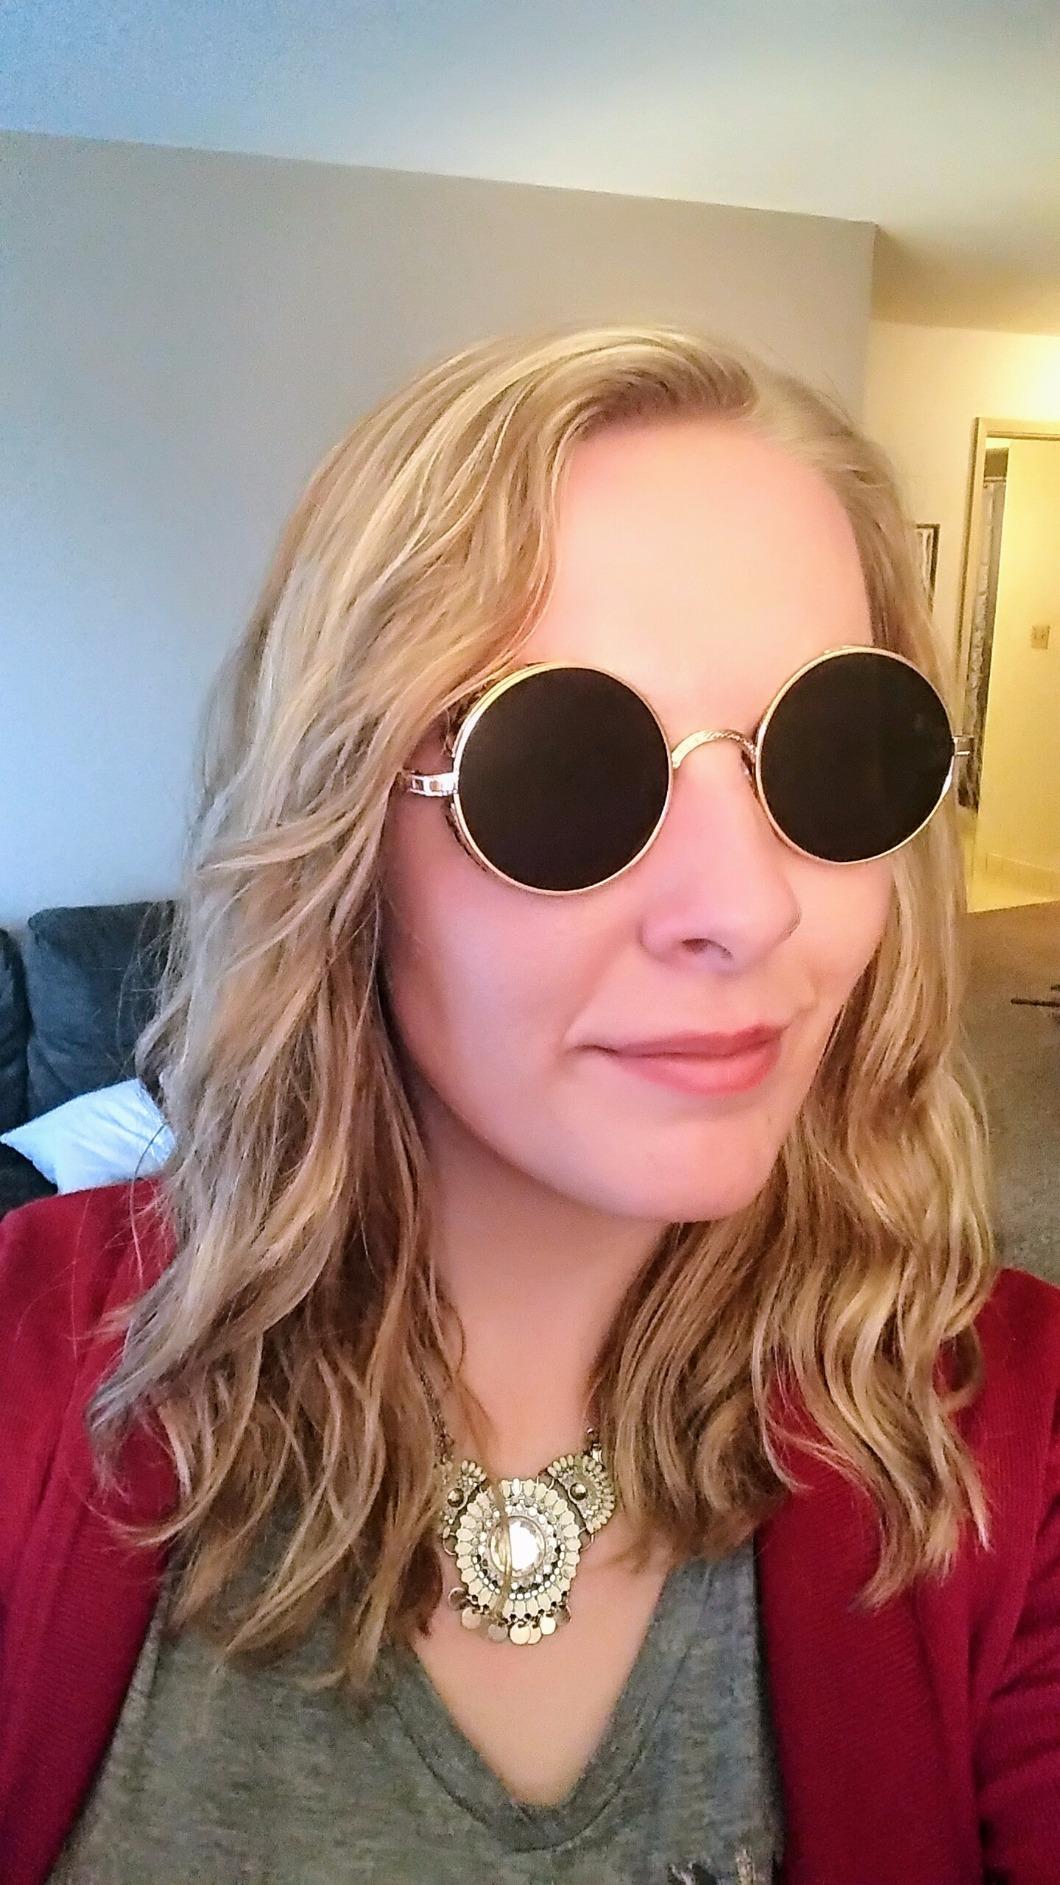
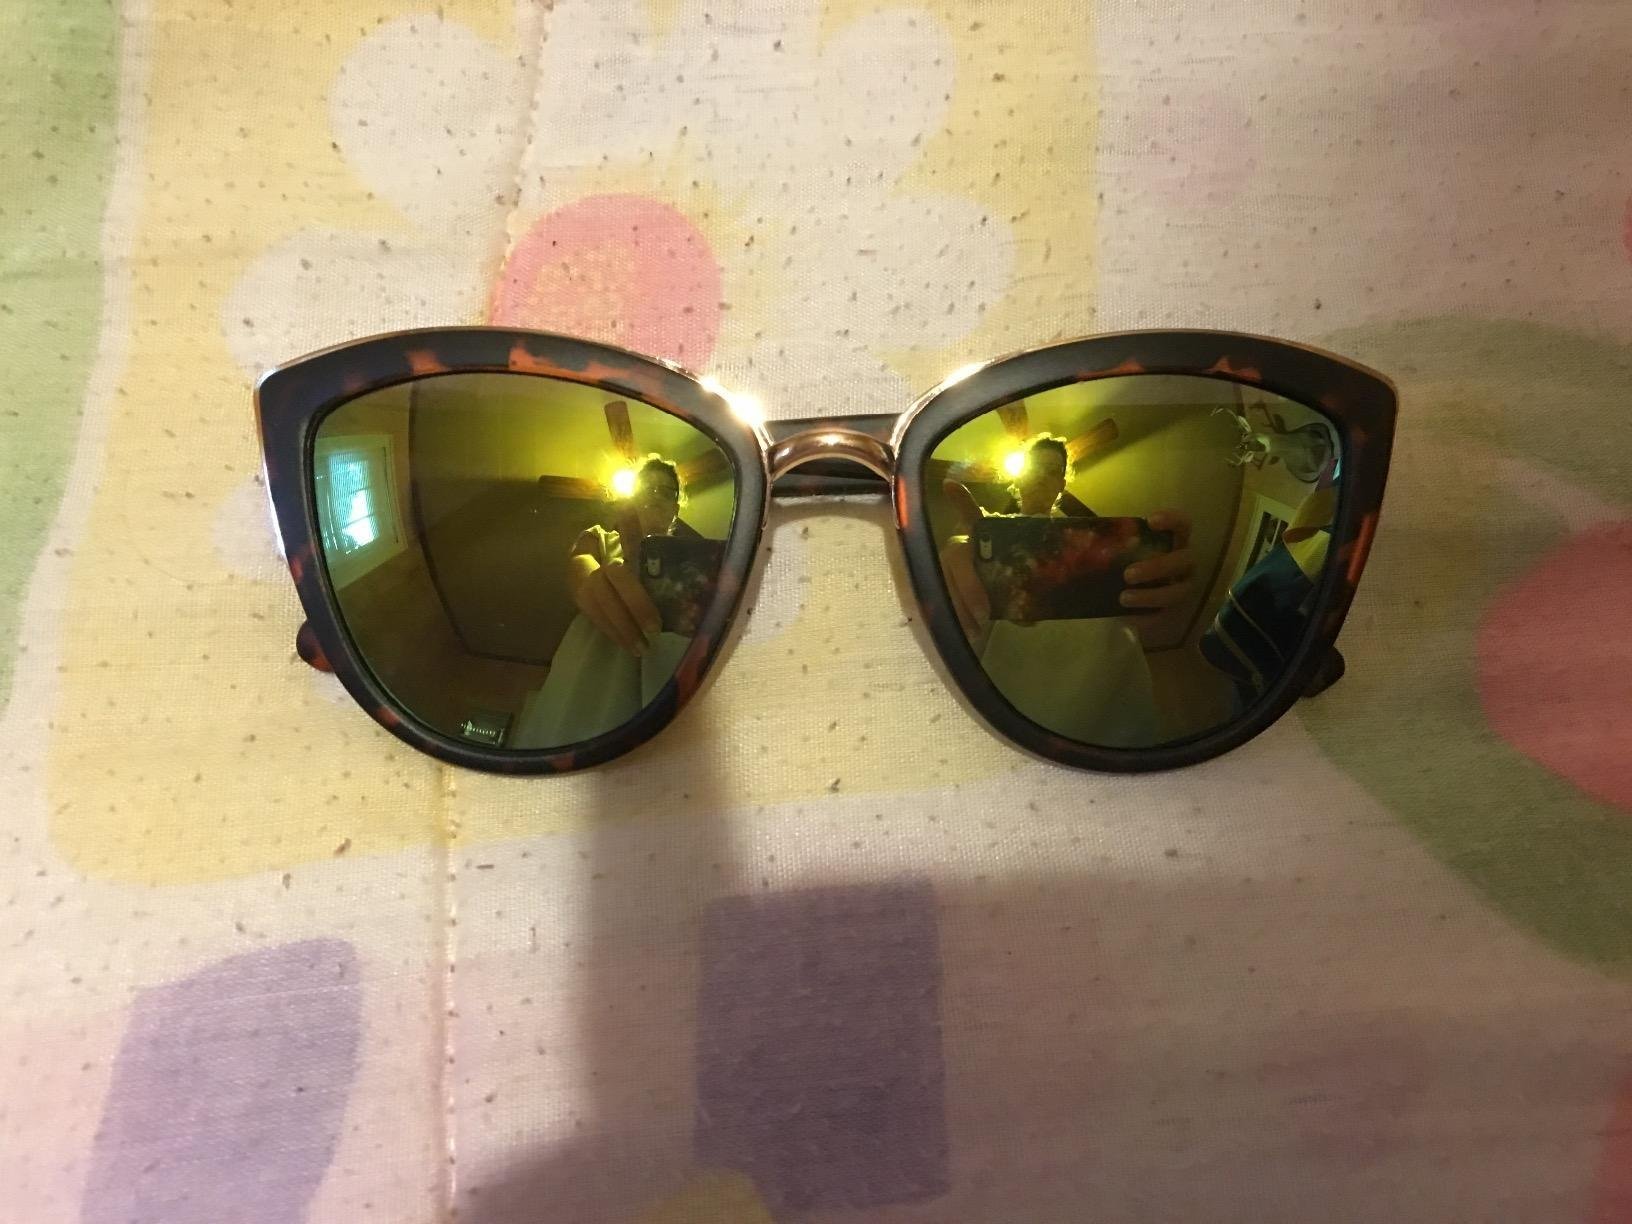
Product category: accessories_sunglasses
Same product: no